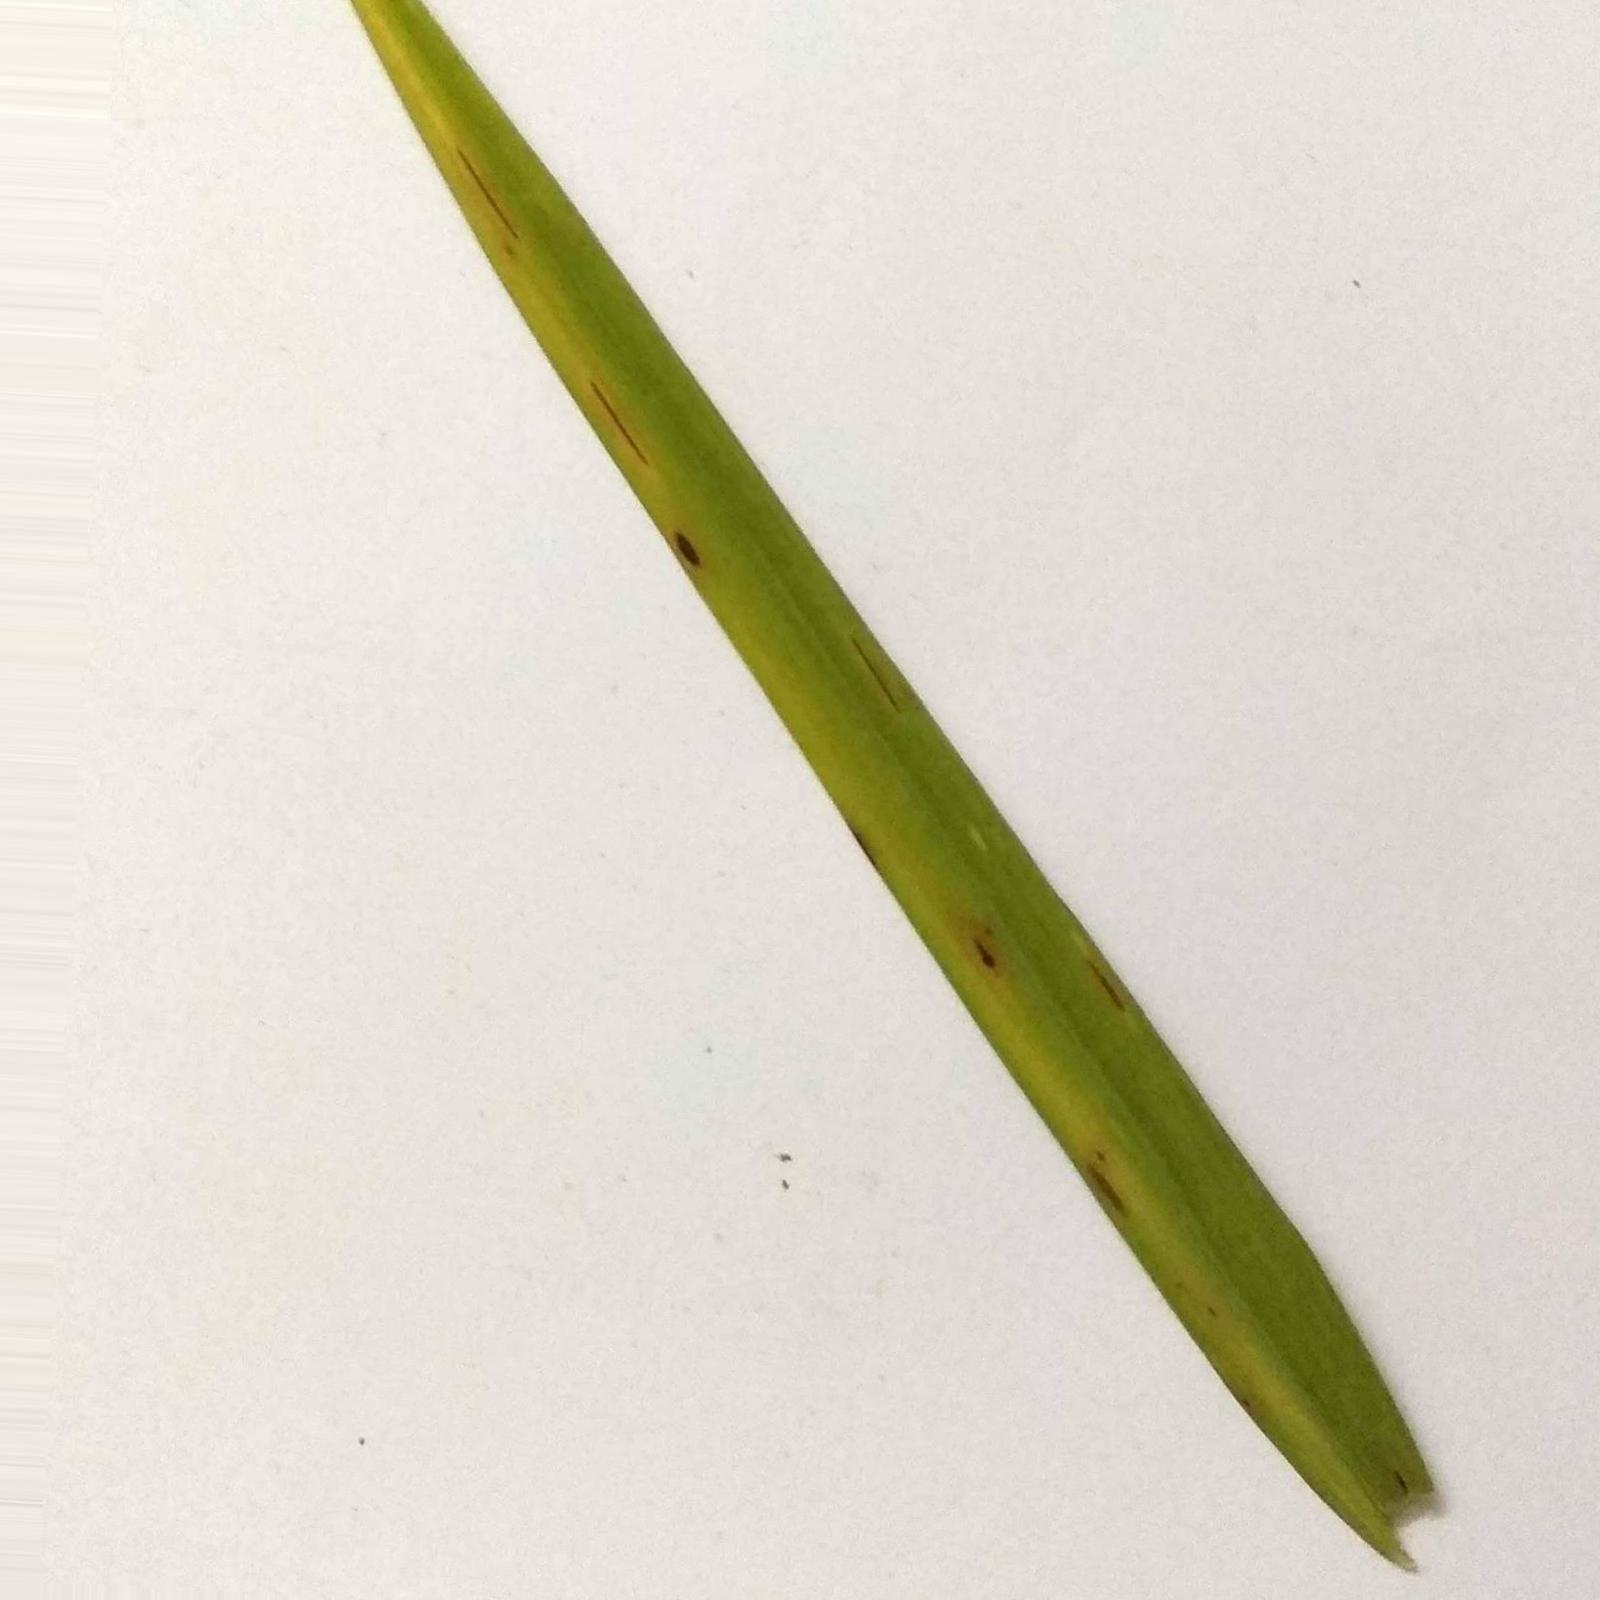
Nhãn: Bệnh Đốm Nâu ( Brown spot )